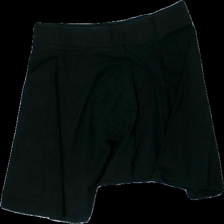
View: back
Type: Skirt
Category: Ladies
Brand: H&M
Colors: Black
Material: 100% cotton
Cut: Regular
Size: M
Season: All
Price range: <50
Recommended usage: Reuse